Wire drawing

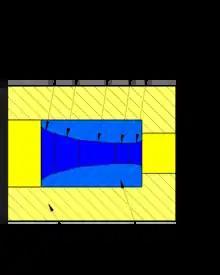
Diagram of a carbide wire drawing die

Drawing dies are typically made of tool steel, tungsten carbide, or diamond, with tungsten carbide and manufactured diamond being the most common. For drawing very fine wire a single crystal diamond die is used. For hot drawing, cast-steel dies are used. For steel wire drawing, a tungsten carbide die is used. The dies are placed in a steel casing, which backs the die and allow for easy die changes. Die angles usually range from 6–15°, and each die has at least 2 different angles: the entering angle and approach angle.